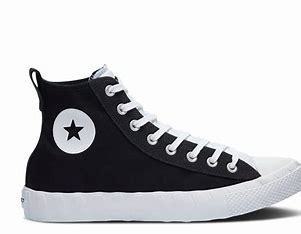
Brand: Converse
Model: UNT1TL3D